Prehistoric religion

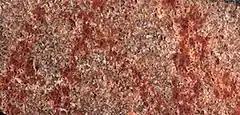
73,000-year-old red marks on stone, the oldest known "H. s. sapiens" art

In the Upper Paleolithic, religion is associated with symbolism and sculpture. One Upper Paleolithic remnant that draws cultural attention are the Venus figurines, carved statues of nude women speculated to represent deities, fertility symbols, or ritual fetish objects. Archaeologists have proposed the existence of Lower Paleolithic Venus figurines. The Venus of Berekhat Ram is one such highly speculative figure, a scoria dated 300350 thousand years ago with several grooves interpreted as resembling a woman's torso and head. Scanning electron microscopy found the Venus of Berekhat Ram's grooves consistent with those that would be produced by contemporary flint tools. Pettitt argues that though the figurine "can hardly be described as artistically achieved", it and other speculative Venuses of the Lower Paleolithic, such as the Venus of Tan-Tan, demand further scrutiny for their implications for contemporary theology. These figurines were possibly produced by "H. heidelbergensis", whose brain sizes were not far behind those of Neanderthals and "H. s. sapiens", and have been analysed for their implications for the artistic understanding of such early hominins.